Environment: real
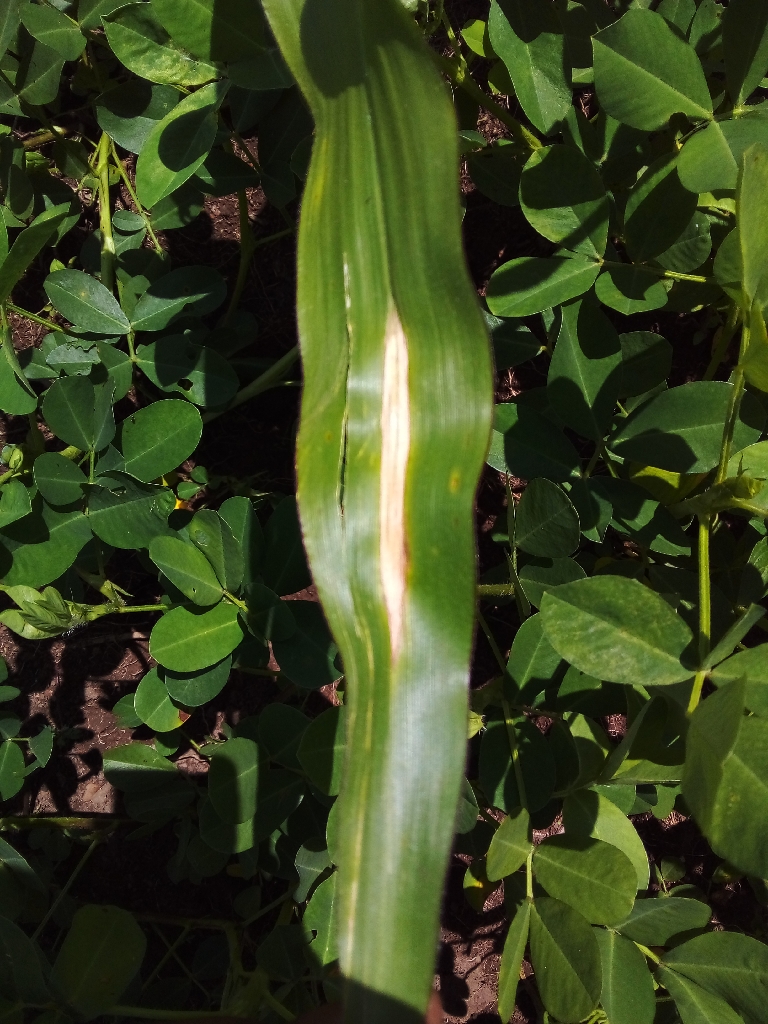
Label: northern_corn_leaf_blight